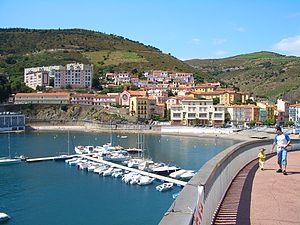
Cerbère est une commune française, située dans le département des Pyrénées-Orientales en région Occitanie. Elle dispose de la station balnéaire la plus au sud de la France continentale à l'Ansa de Terrimbo au sud du cap de Peyrefite.